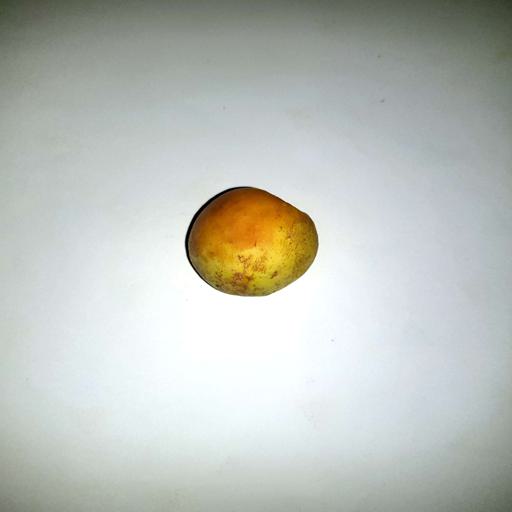
Label: healthy